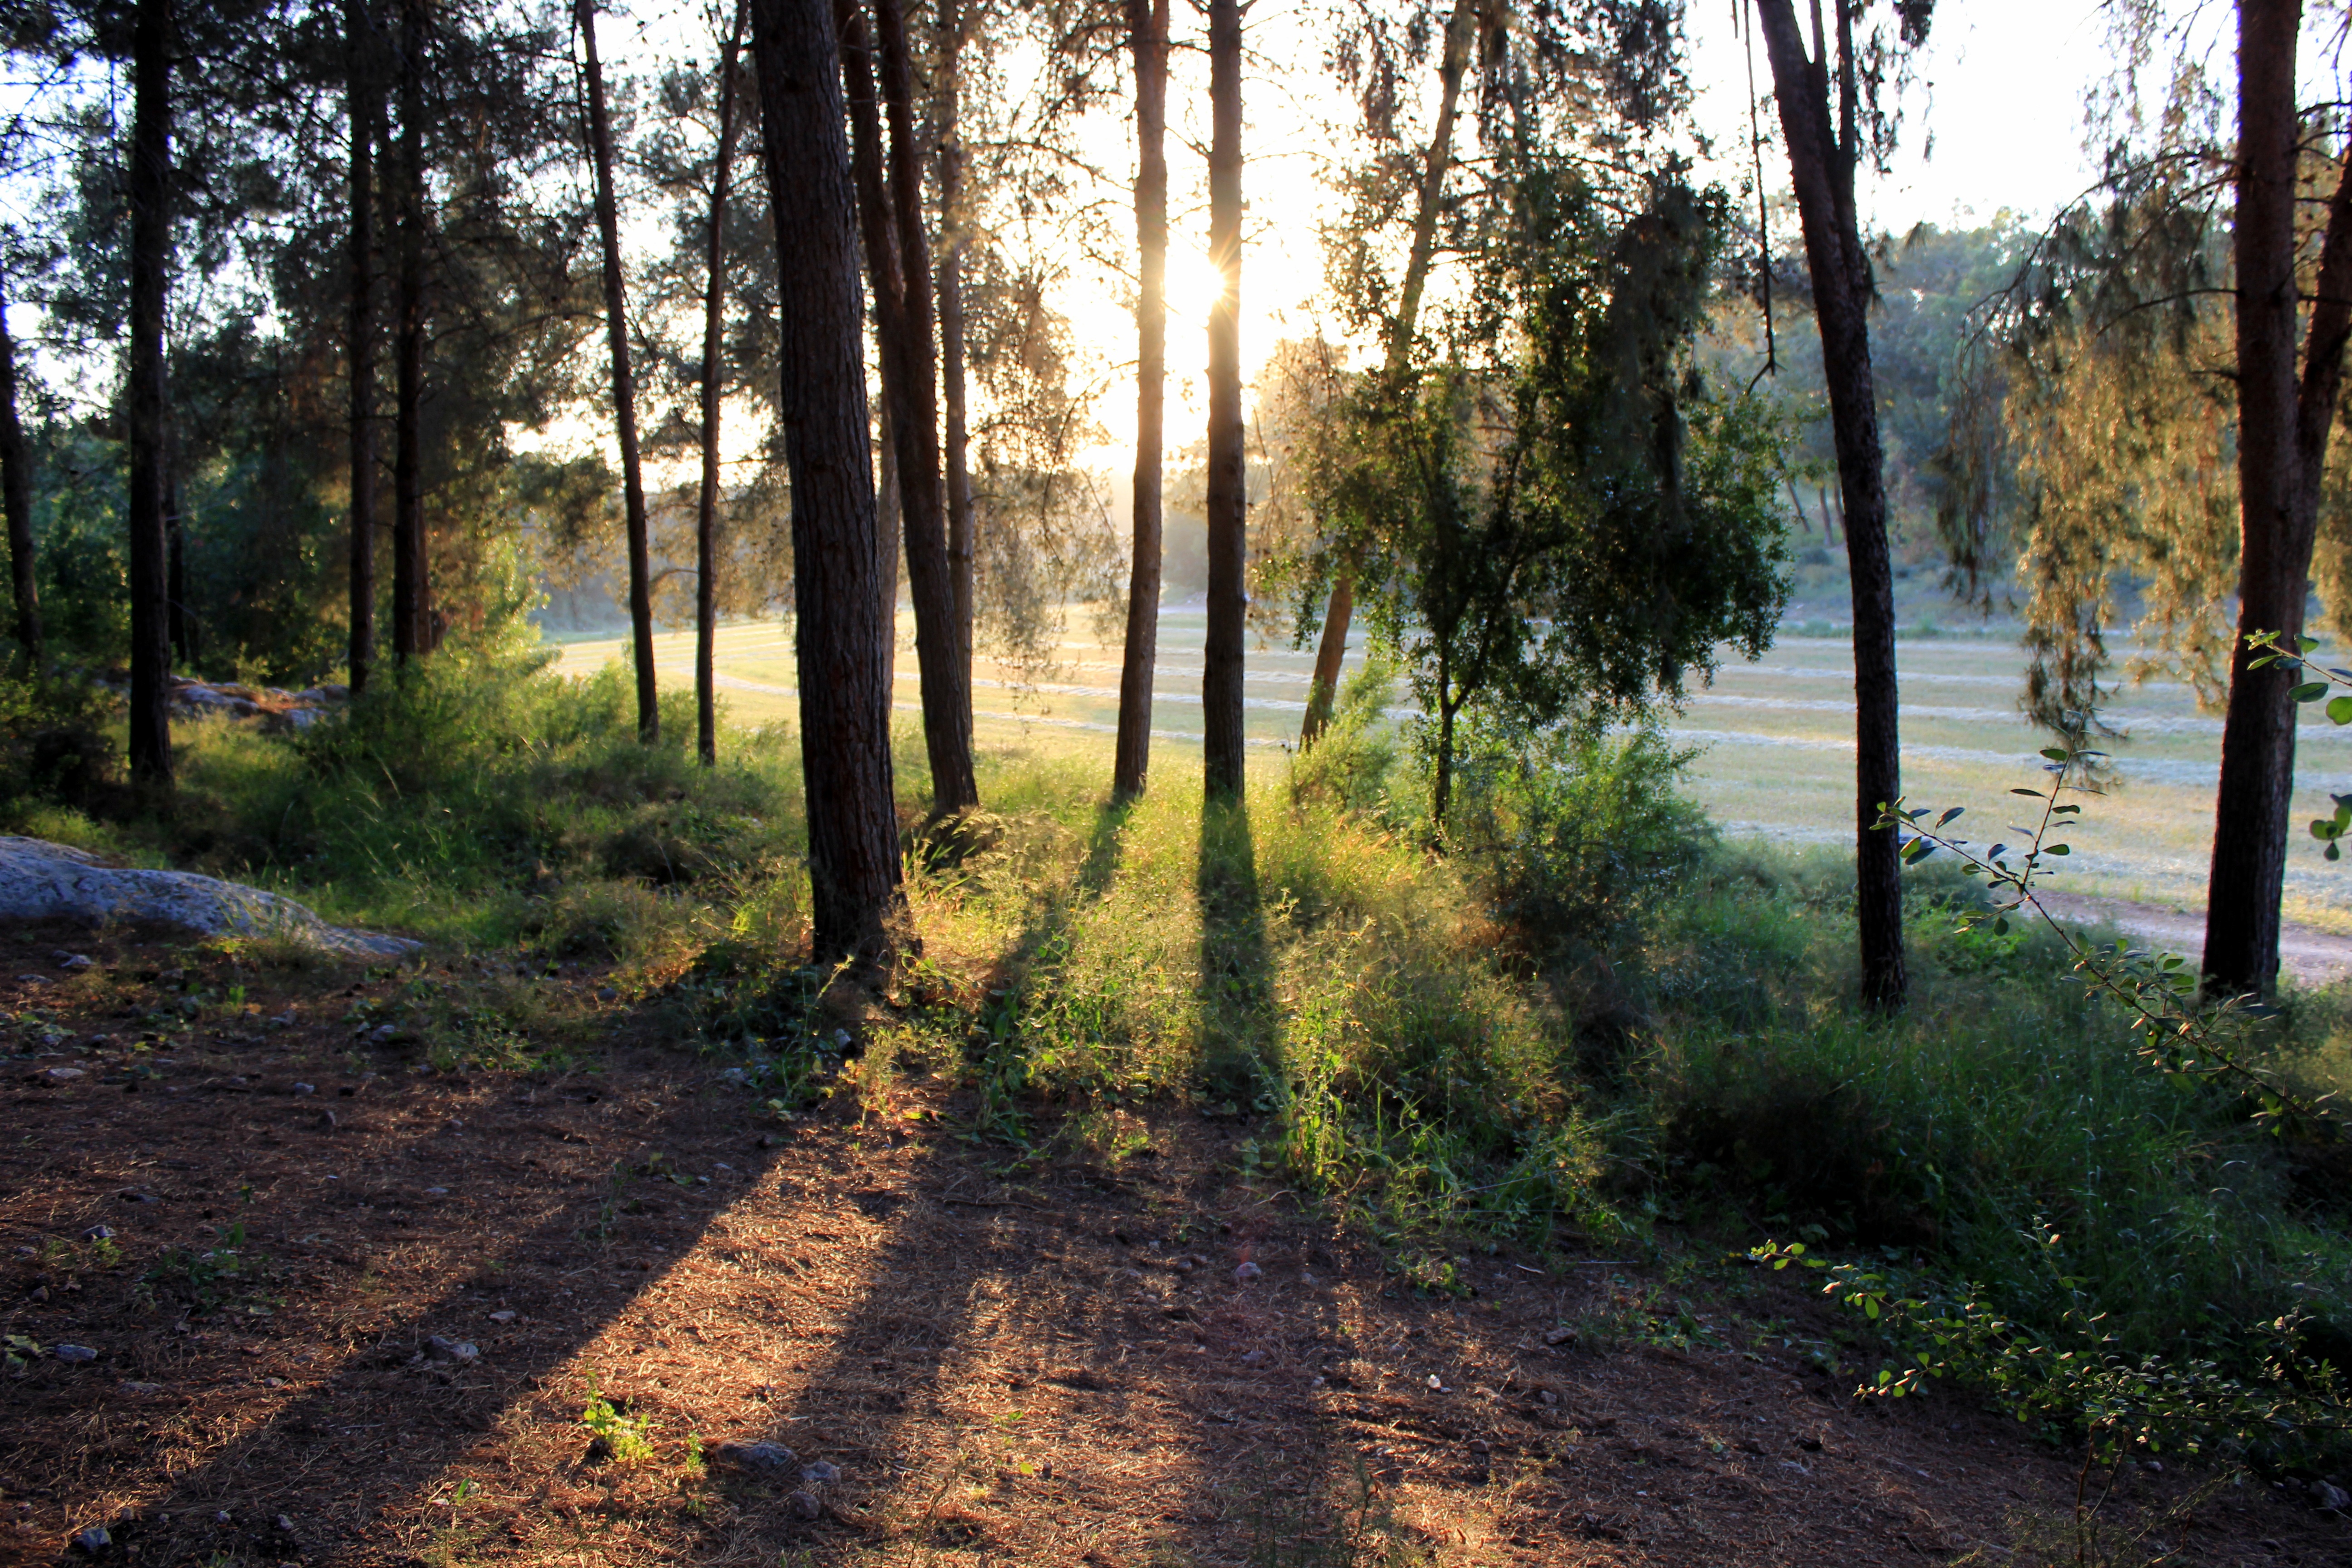
tree, nature, forest, wilderness, plant, trail, sunlight, morning, leaf, autumn, soil, season, woodland, habitat, ecosystem, natural environment, woody plant